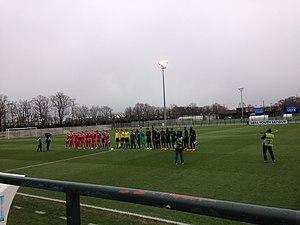
PSG-Middlesborough Youth League U19
Le Paris Saint-Germain Football Club, couramment abrégé en Paris Saint-Germain FC, Paris Saint-Germain, Paris SG, ou PSG, est un club de football français, basé à Saint-Germain-en-Laye et à Paris. C'est la section football du Paris Saint-Germain omnisports. Club le plus titré de France, il est présent en première division du Championnat de France en 1971/1972 et depuis 1974. Il s'entraîne au Camp des Loges à Saint-Germain-en-Laye et joue au Parc des Princes à Paris.